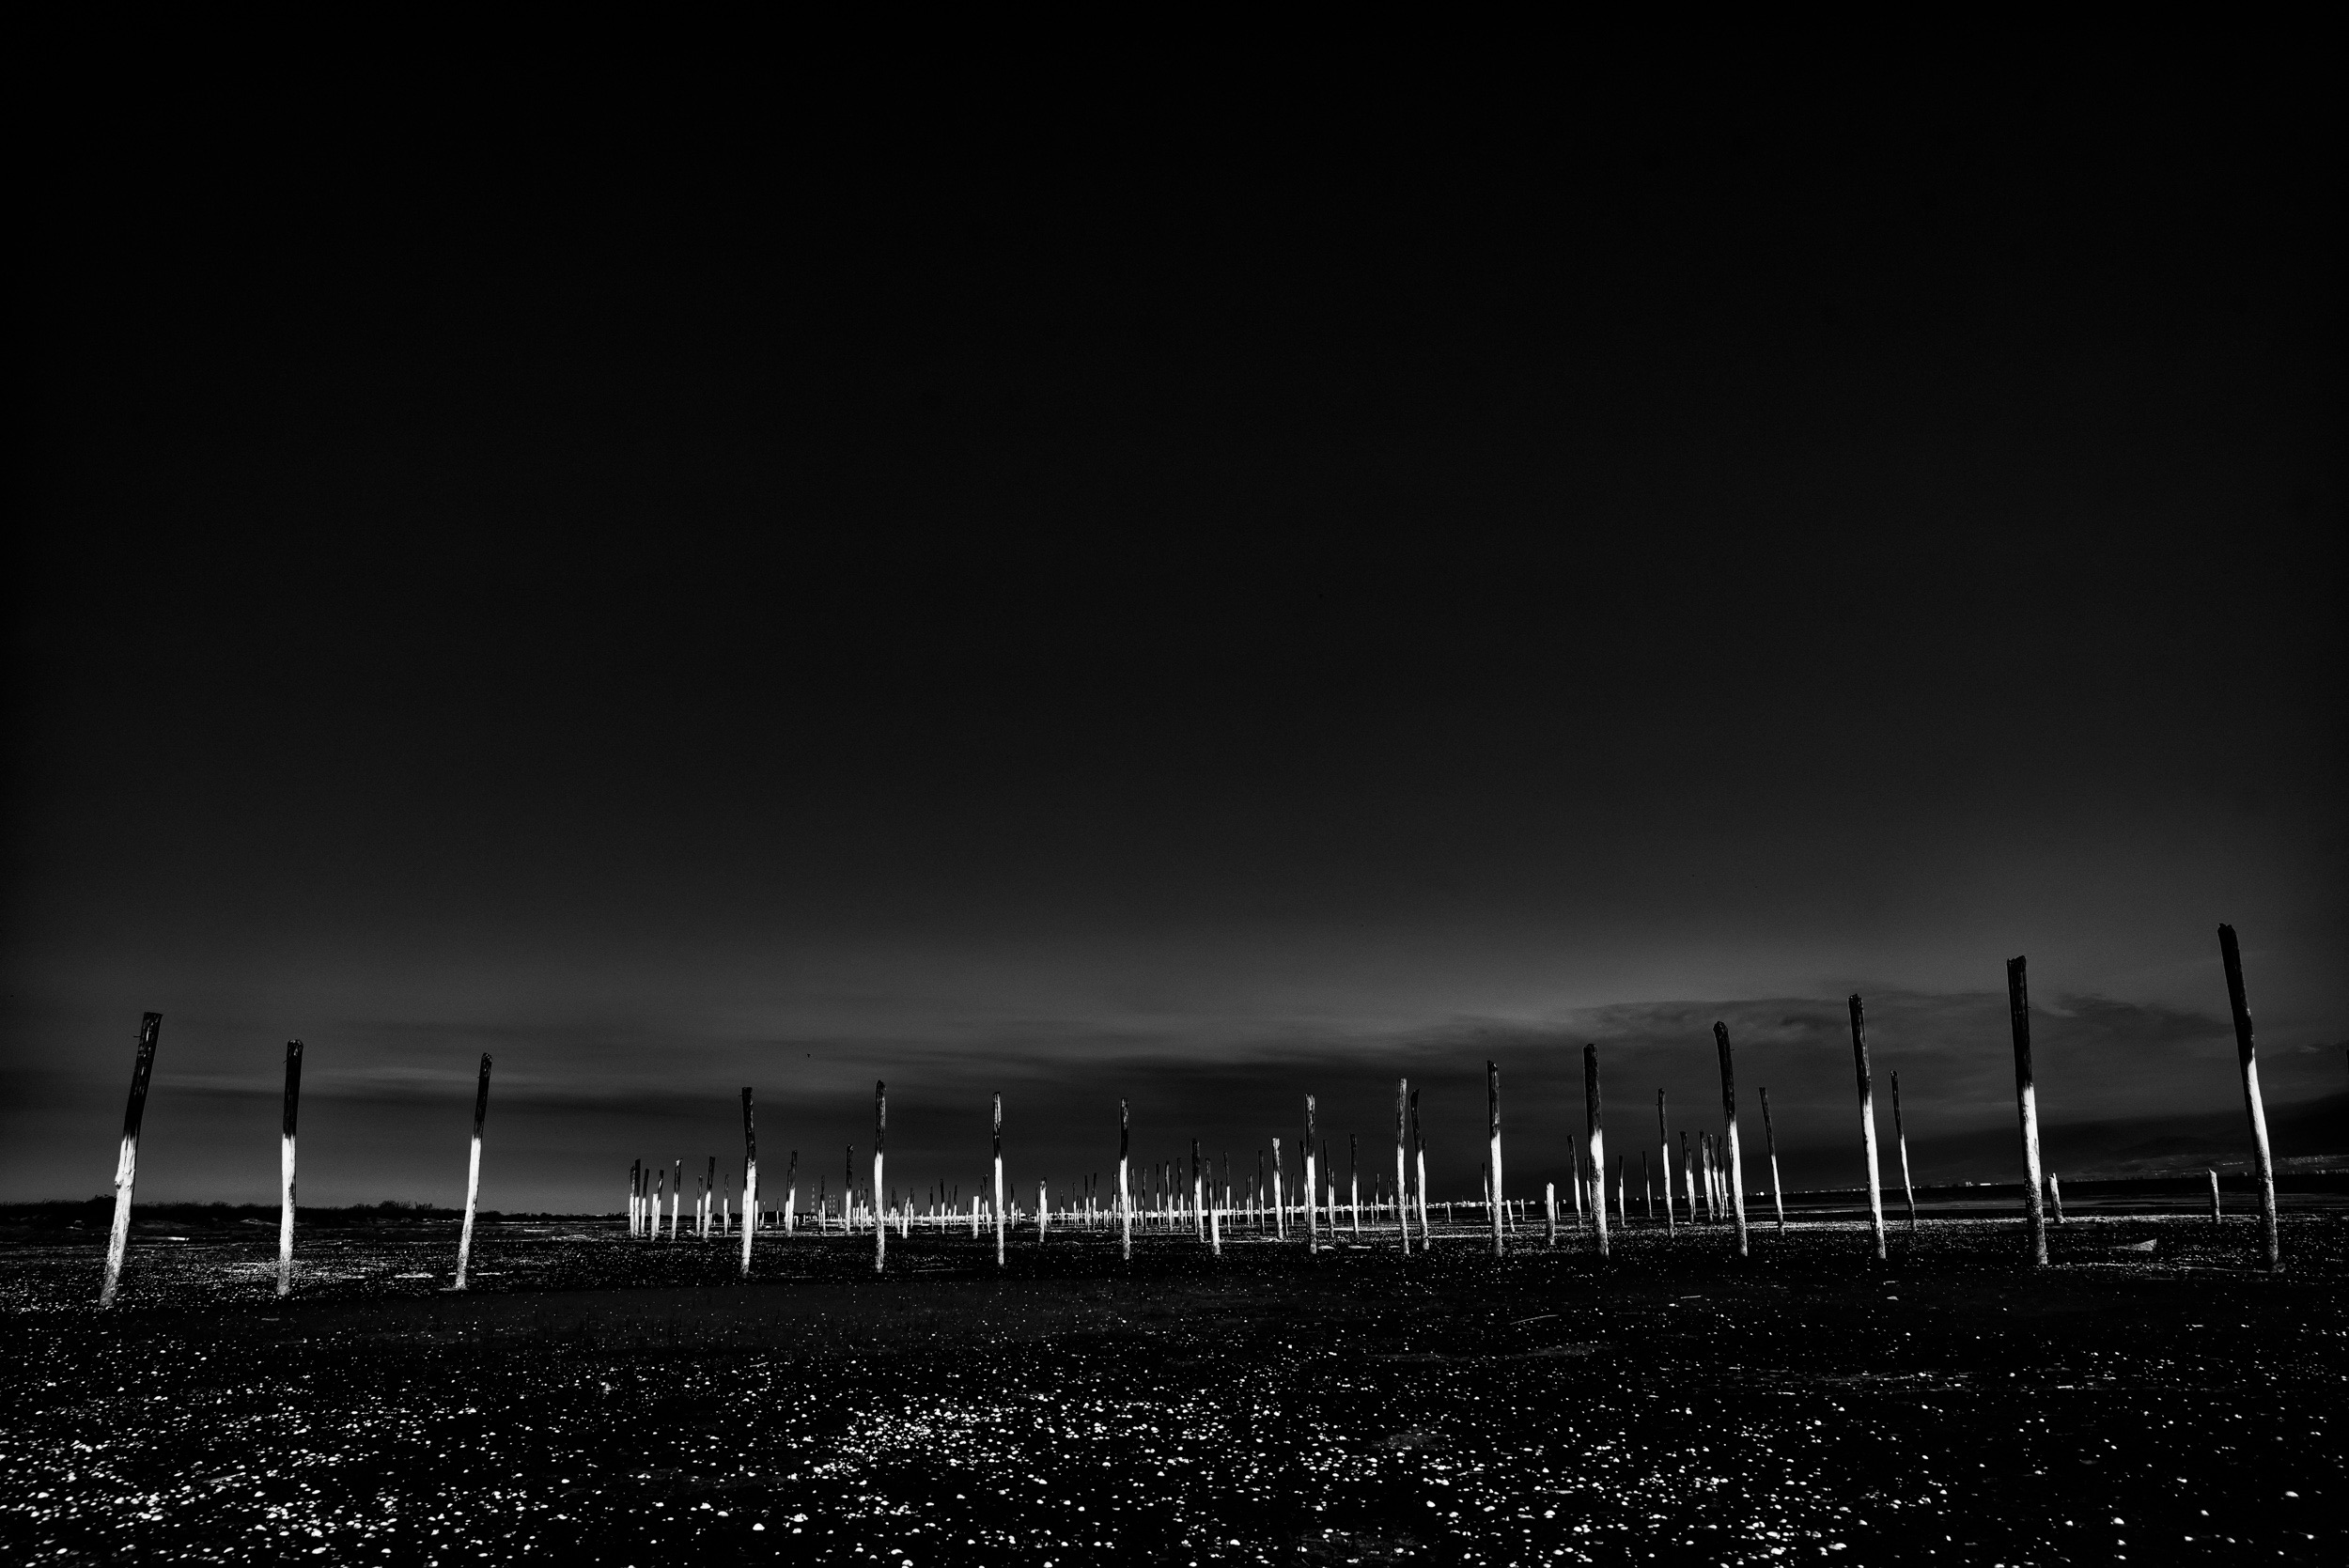
horizon, light, cloud, black and white, structure, sky, night, atmosphere, dusk, line, darkness, monochrome, stadium, moonlight, monochrome photography, atmosphere of earth